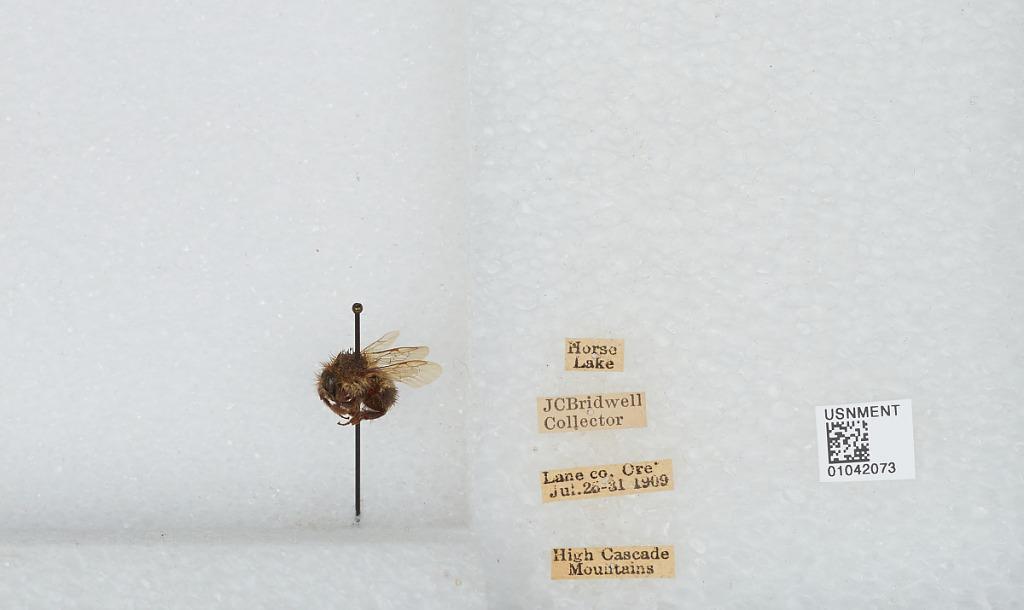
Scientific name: Bombus sp.
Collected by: J. Bridwell
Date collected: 1909-7-25
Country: United States
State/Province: Oregon
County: Lane
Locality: Horse Lake, High Cascade Mountains
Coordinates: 44.0003, -121.873